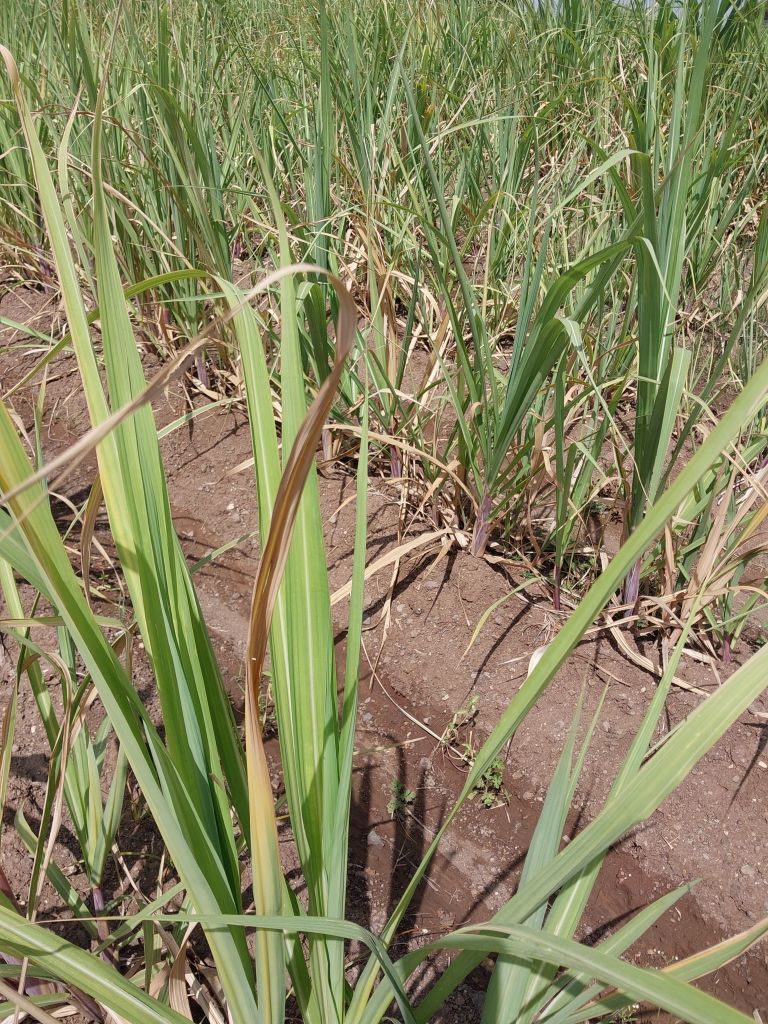
Label: Yellow Leaf